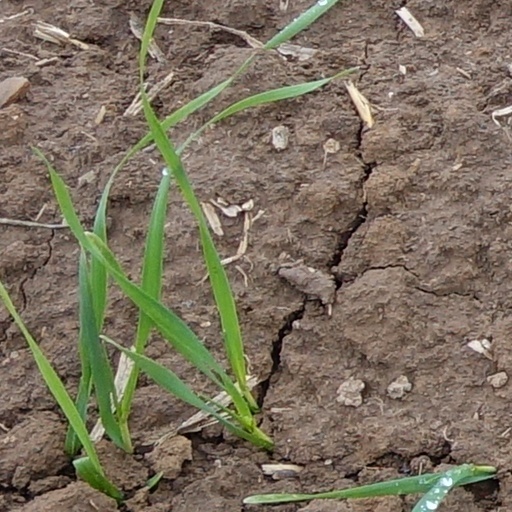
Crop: wheat